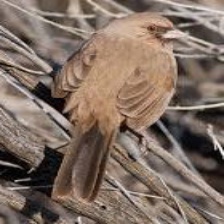
Species: ALBERTS TOWHEE
Scientific name: PIPILO ABERTI